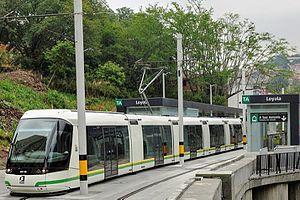
Le tramway de Medellin ou Tramway d'Ayacucho est un système de transport en commun de la ville de Medellin en Colombie. Le réseau inauguré en 2016 est constitué d'une ligne unique longue de 4,3 kilomètres comprenant 9 arrêts. Il utilise des tramways sur pneumatiques du constructeur français Translohr de type STE5 à 5 voitures.